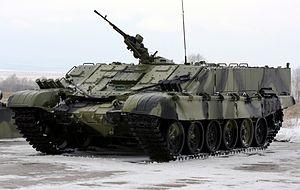
Le BMO-T est un char lance-flammes équipée d'un lance-flamme lourd russe et un véhicule de transport de troupes pour troupes armées du RPO-A Shmel. Il est entré en service en 2001.